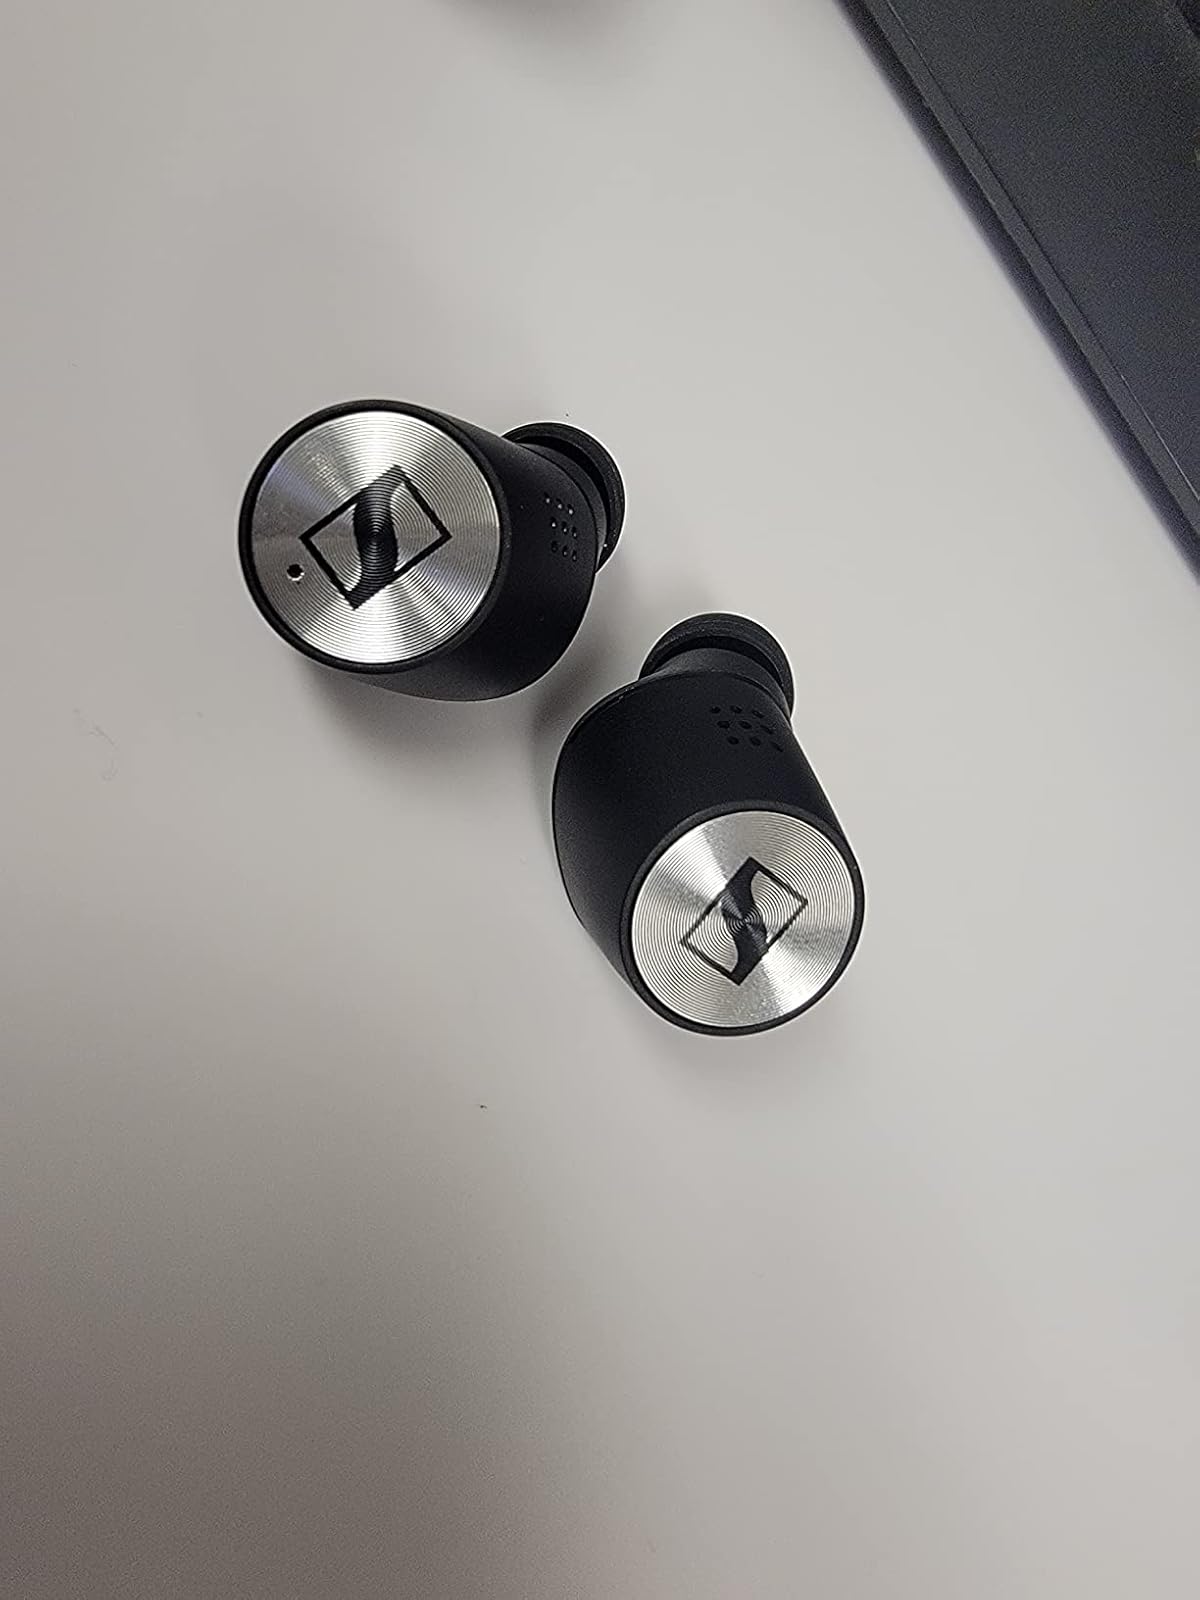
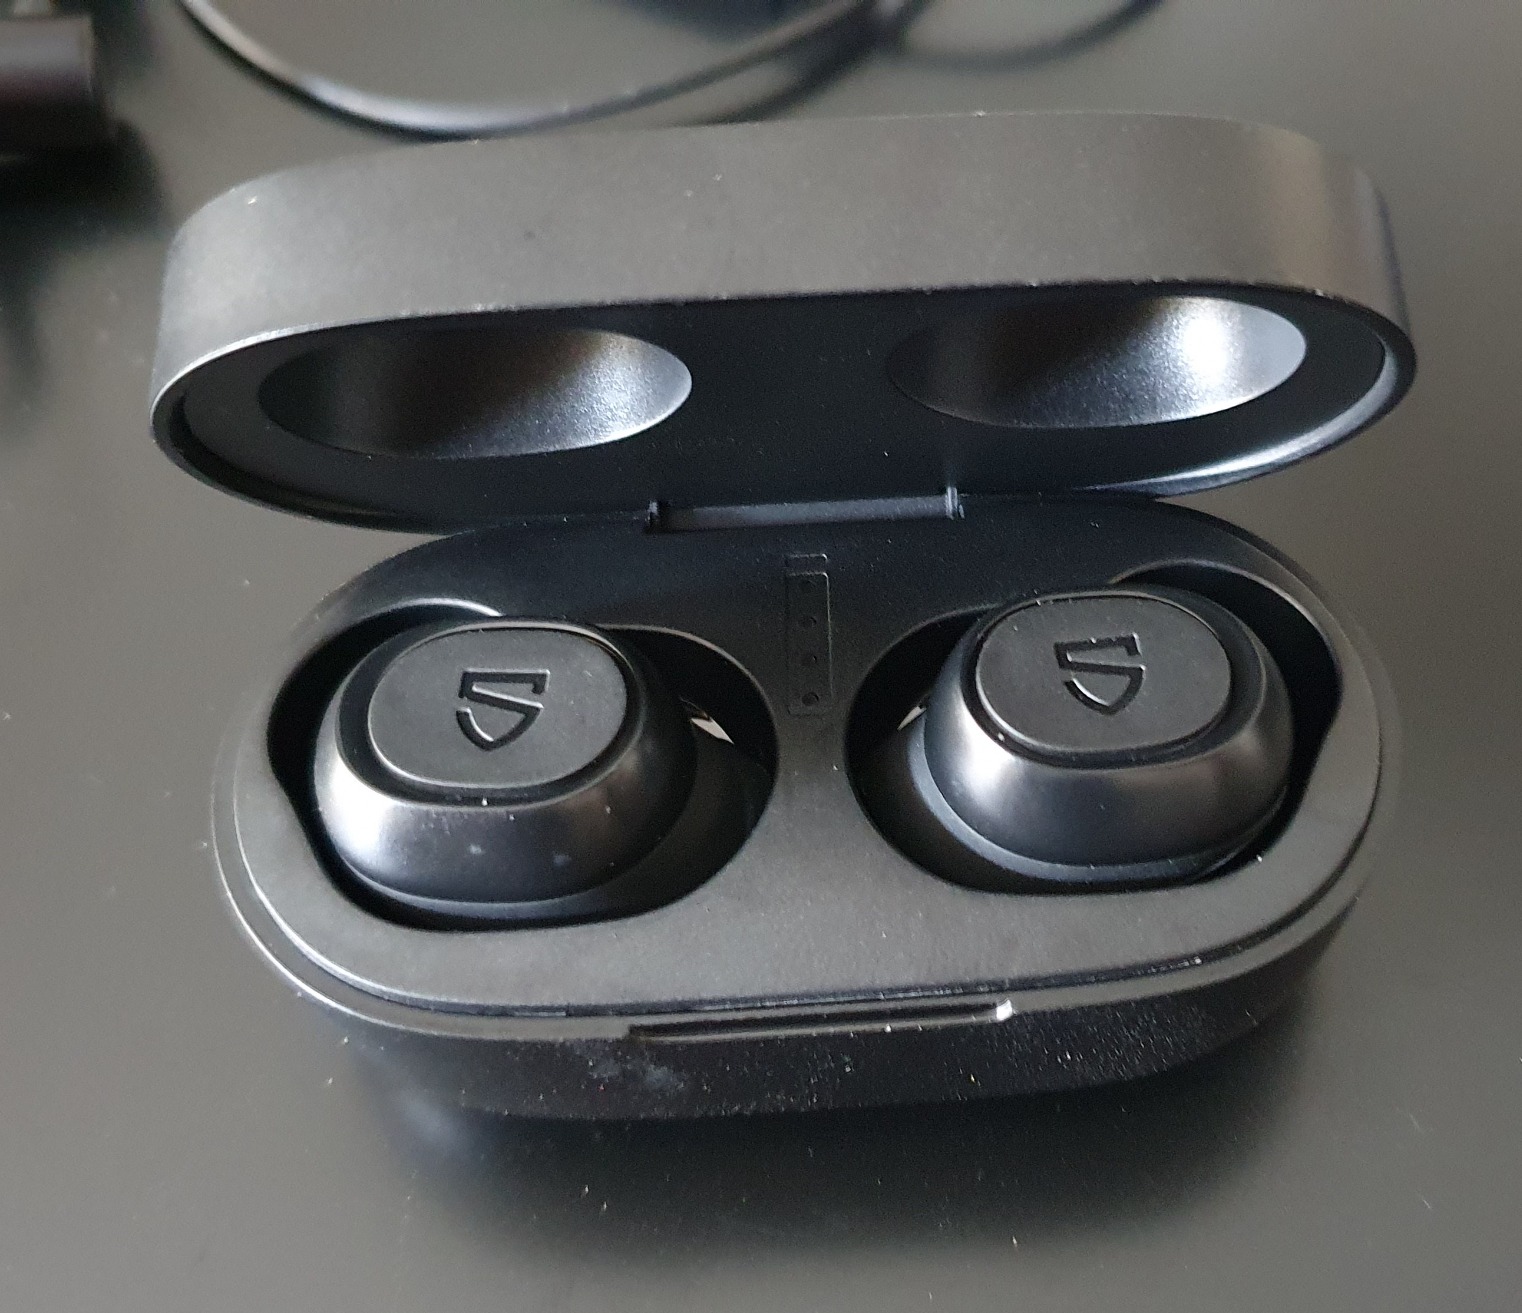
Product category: earbuds
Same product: no